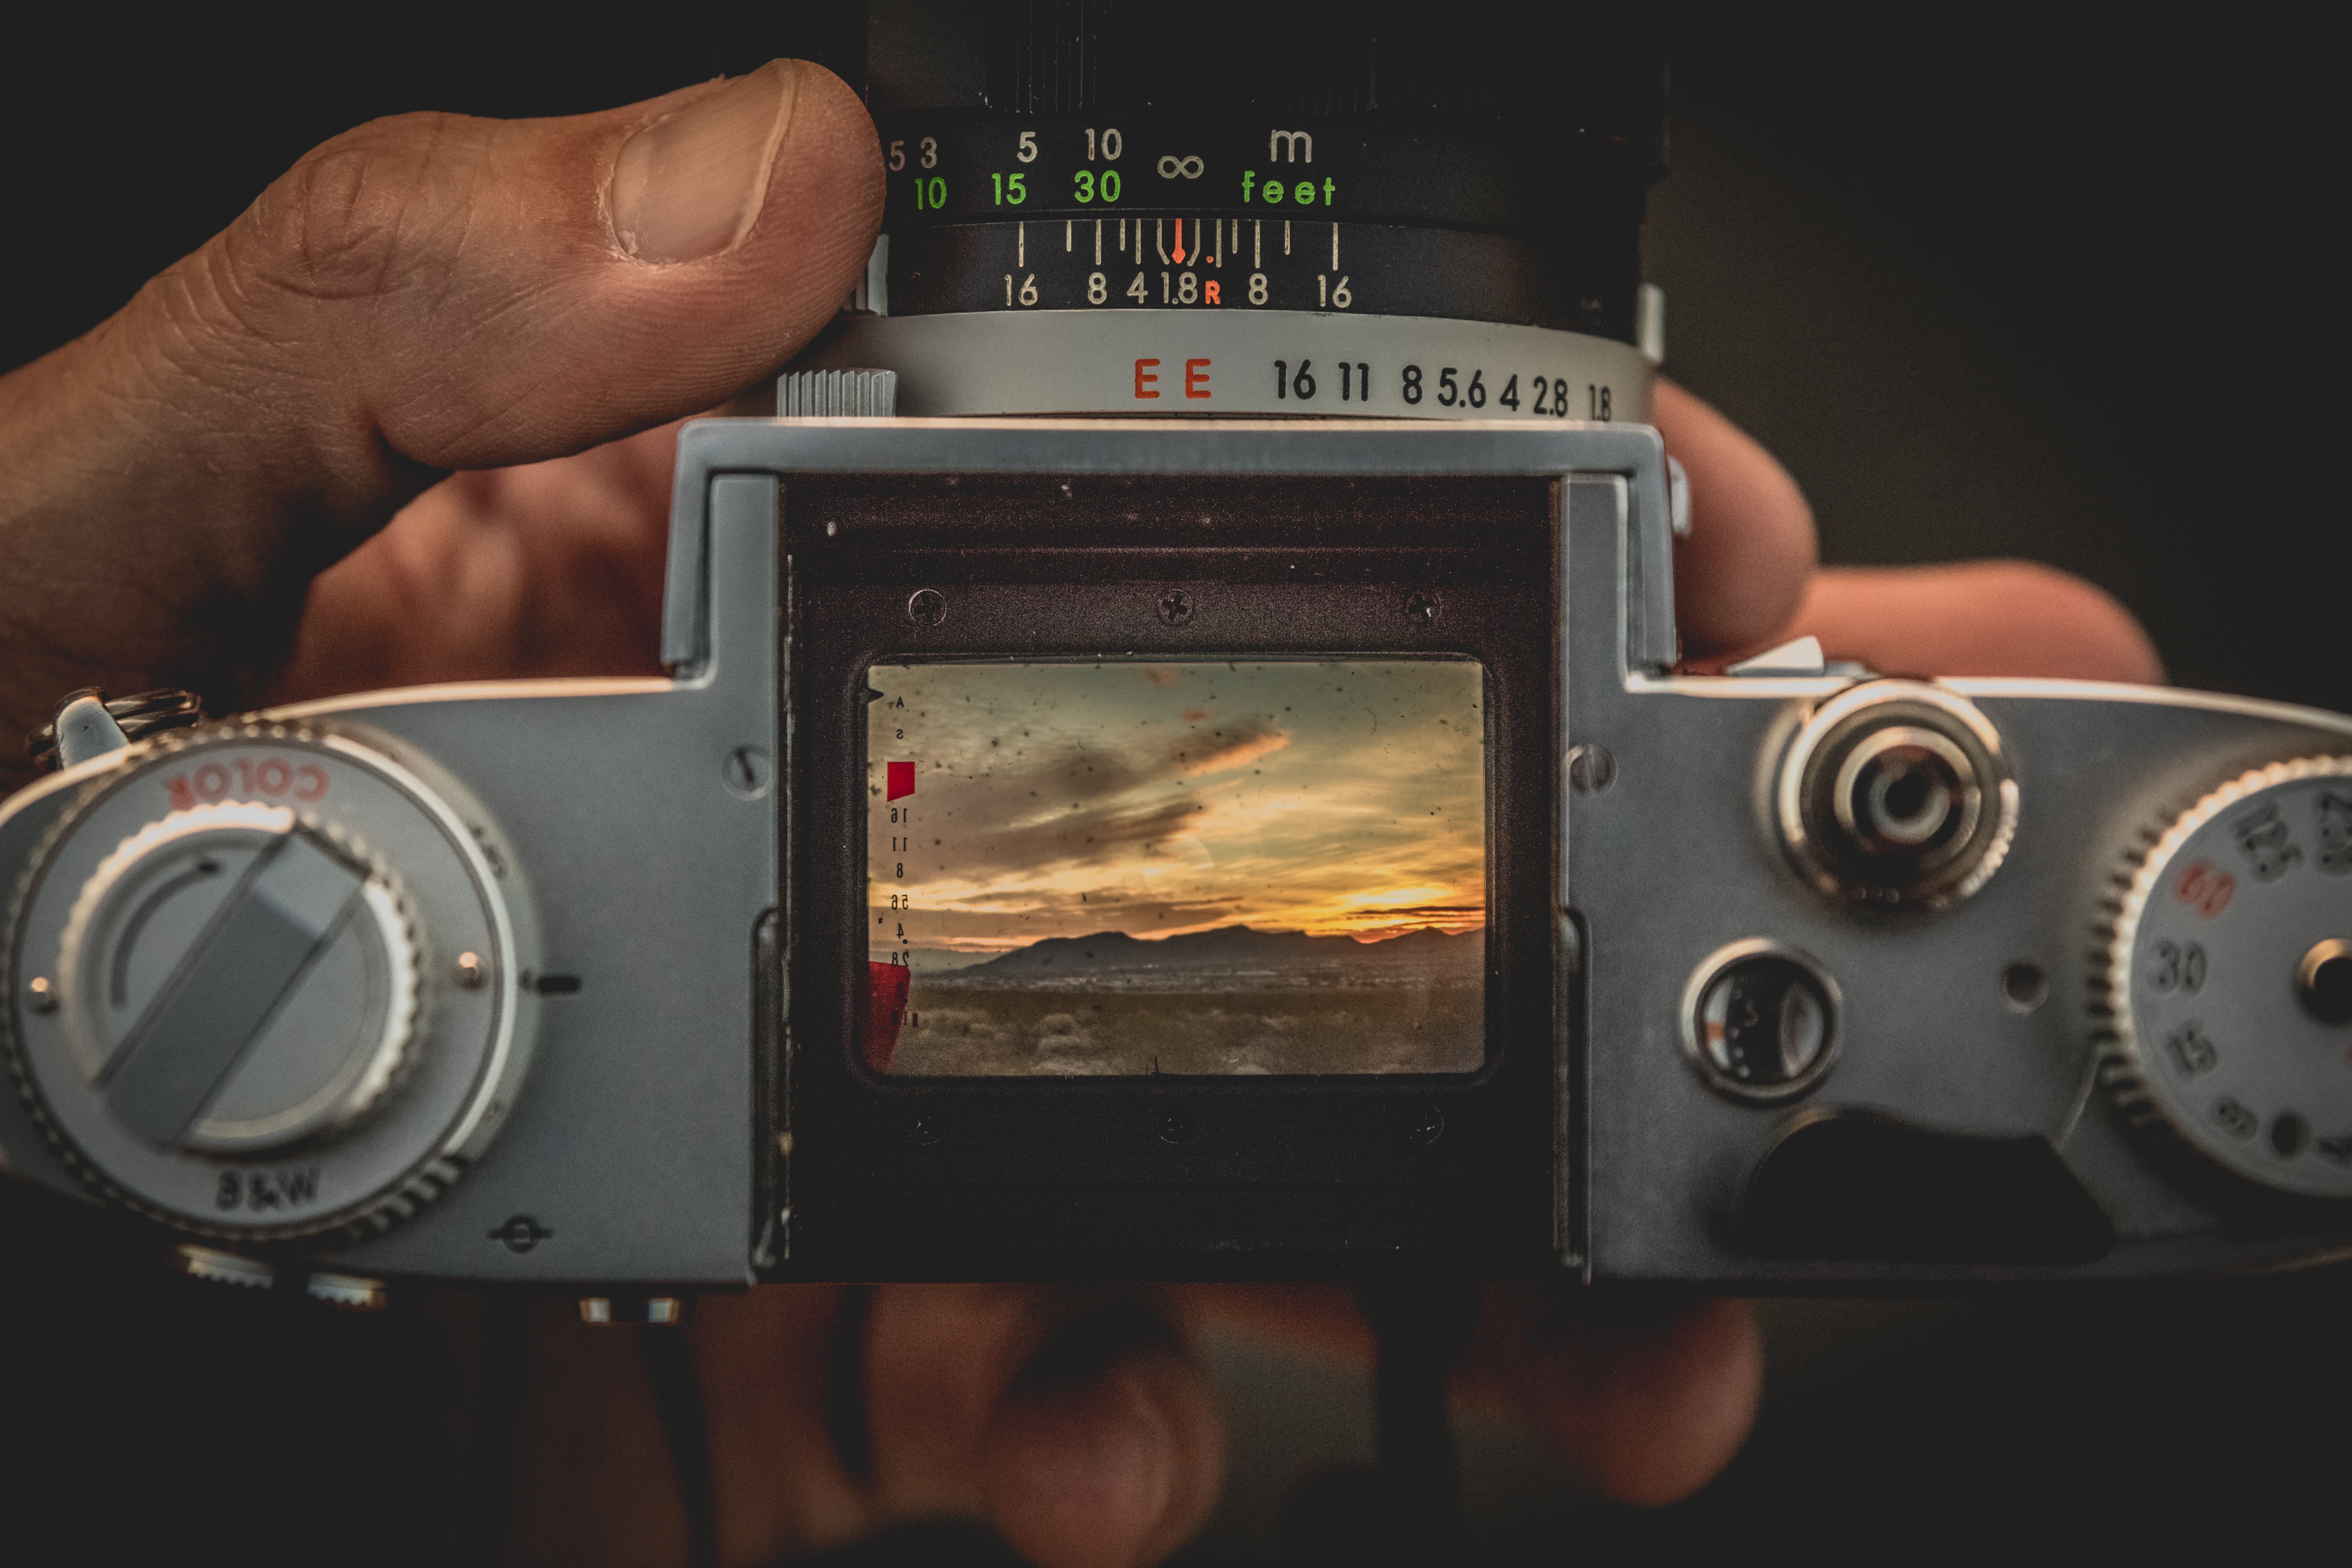
camera, product, reflex camera, digital camera, digital slr, single lens reflex camera, cameras optics, mirrorless interchangeable lens camera